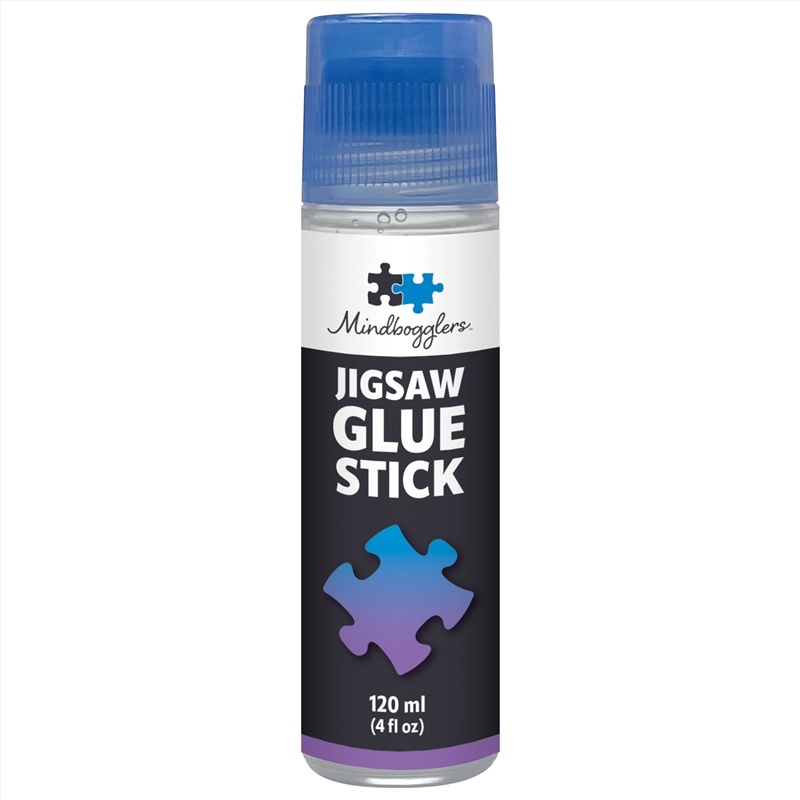
Mindbogglers Jigsaw Glue Stick
Have you ever spent several absorbing hours putting together a fiendishly difficult jigsaw to create a visual masterpiece, only to have it fall apart or be forced to be destroy it to go back in its box within a couple of minutes? Well, never again! This jigsaw glue stick allows you to preserve and display your masterpiece for all to enjoy. With handy instructions on the tube,if you want to show off your handiwork or mount it in a frame, this specialised glue stick has you covered! Features: 120ml Includes step-by-step instructions on back for easy use
Brand: Dropship Zone
Category: Arts & Entertainment > Hobbies & Creative Arts > Arts & Crafts > Art & Crafting Materials > Crafting Adhesives & Magnets > Craft & Office Glue > Craft Glue